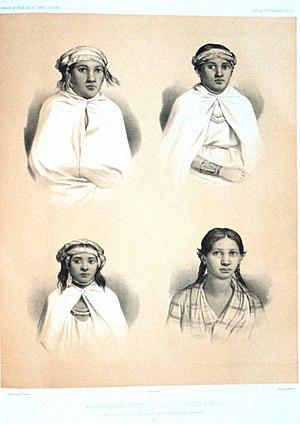
Les Mapuches sont un groupe ethnique et peuple autochtone du Chili et d'Argentine formant plusieurs communautés, connues également sous le nom d'Araucans. Au sens strict, le terme Mapuches désigne les Amérindiens habitant l’Araucanie ou Arauco, coïncidant grosso modo à l’actuelle région administrative chilienne d'Araucanie, c’est-à-dire les Araucans et leurs descendants ; dans un sens plus large, le terme englobe tous ceux qui parlent, ou parlaient naguère, la langue mapuche ou mapudungun, y compris divers groupes autochtones ayant subi entre les XVIIᵉ et XIXᵉ siècles le processus dit d’araucanisation par suite de l’expansion araucane à partir de l’Araucanie originelle vers des zones sises à l’est de la cordillère des Andes.